History of swimming

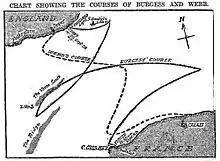
The routes taken by Webb and Bill Burgess across the English Channel, in 1875 and 1911, respectively.

Captain Matthew Webb was the first man to swim the English Channel (between England and France), in 1875. He used breaststroke, swimming in 21 hours and 45 minutes. His feat was not replicated or surpassed for the next 36 years, until Bill Burgess made the crossing in 1911. Other European countries also established swimming federations; Germany in 1882, France in 1890 and Hungary in 1896. The first European amateur swimming competitions were in 1889 in Vienna. The world's first women's swimming championship was held in Scotland in 1892.